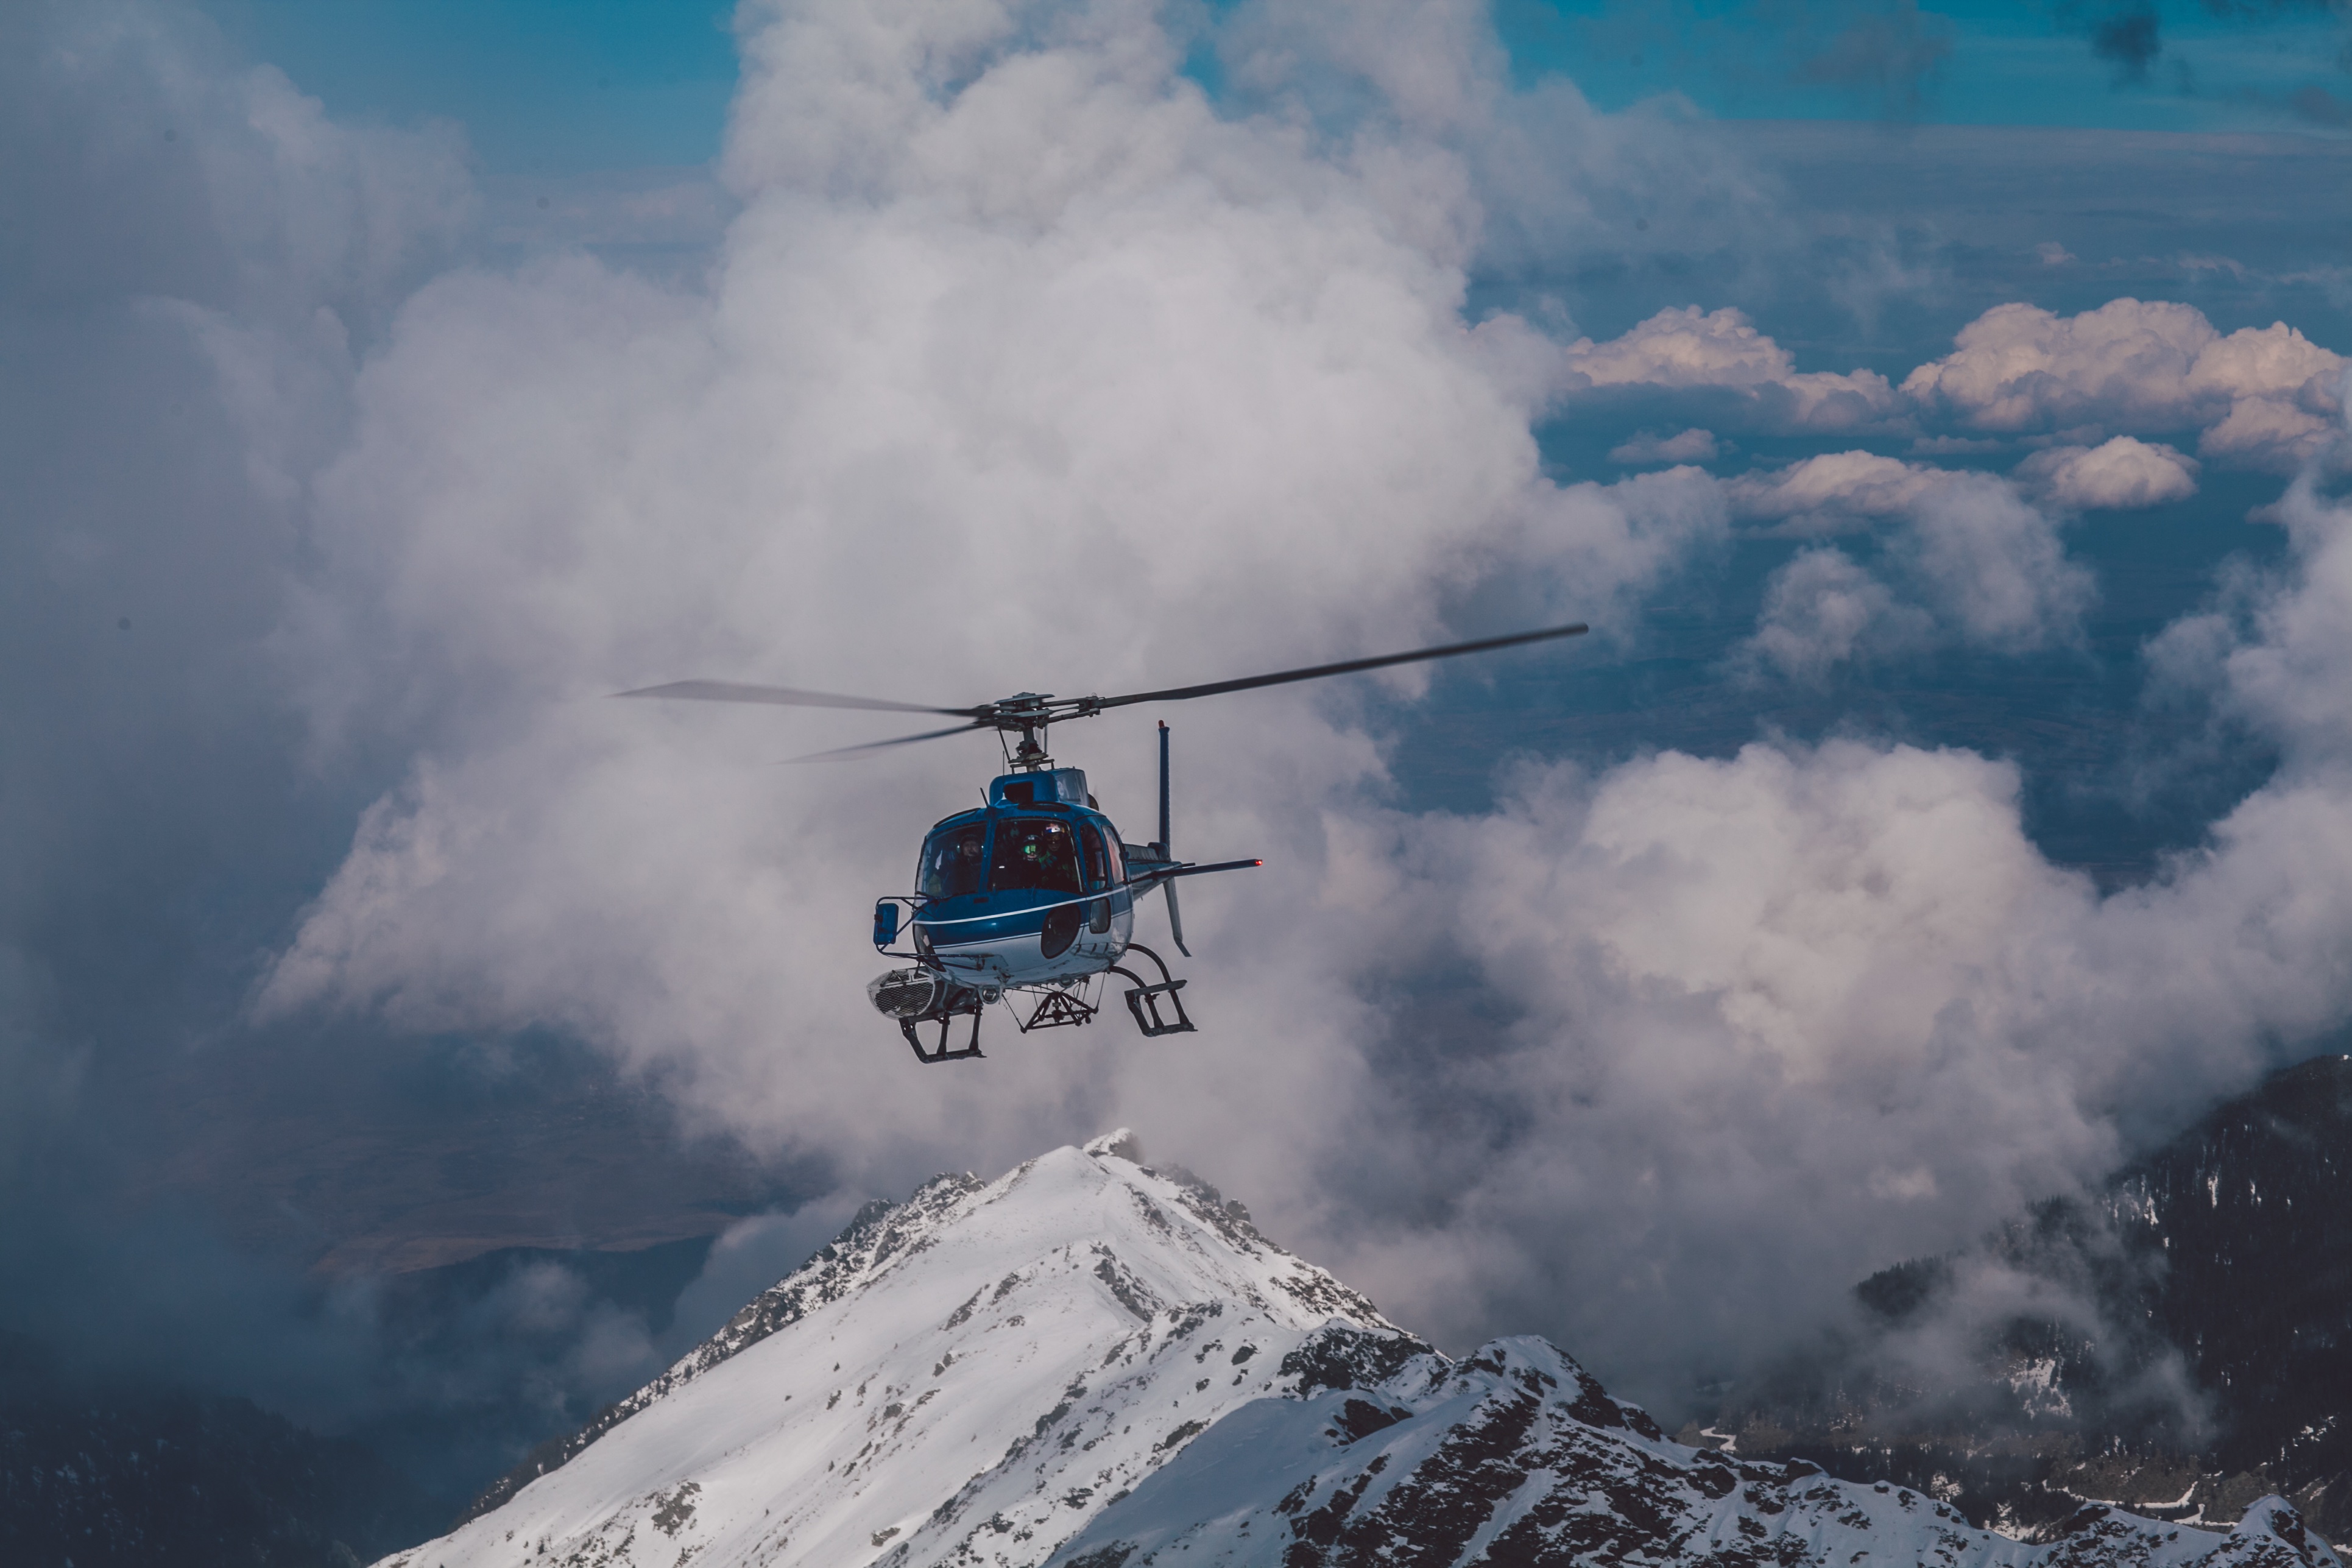
mountain, mountain range, aircraft, vehicle, aviation, flight, helicopter, atmosphere of earth, geological phenomenon